The Realm of the Rye (1950 film)

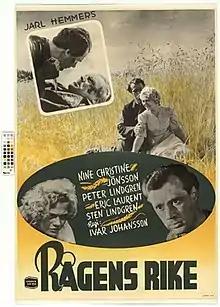

The Realm of the Rye' (Swedish: Rågens rike) is a 1950 Swedish drama film directed by Ivar Johansson and starring Eric Laurent, Peter Lindgren and Nine-Christine Jönsson.